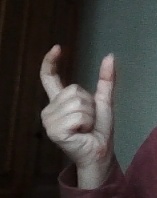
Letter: nun